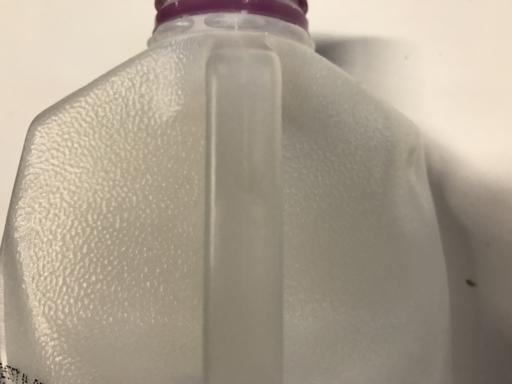
Waste category: plastic